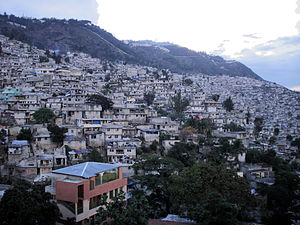
Pétionville
Skråningerne omkring Pétionville
Pétionville er en forstad til Port-au-Prince i Haiti i bakkerne øst for byen. Den ligger adskilt fra Port-au-Prince på nordskråningerne til Massif de la Selle. Byen er opkaldt efter Alexandre Sabès Pétion, en haitiansk general og præsident som senere er blevet betragtet som en af landets fire grundlæggere.